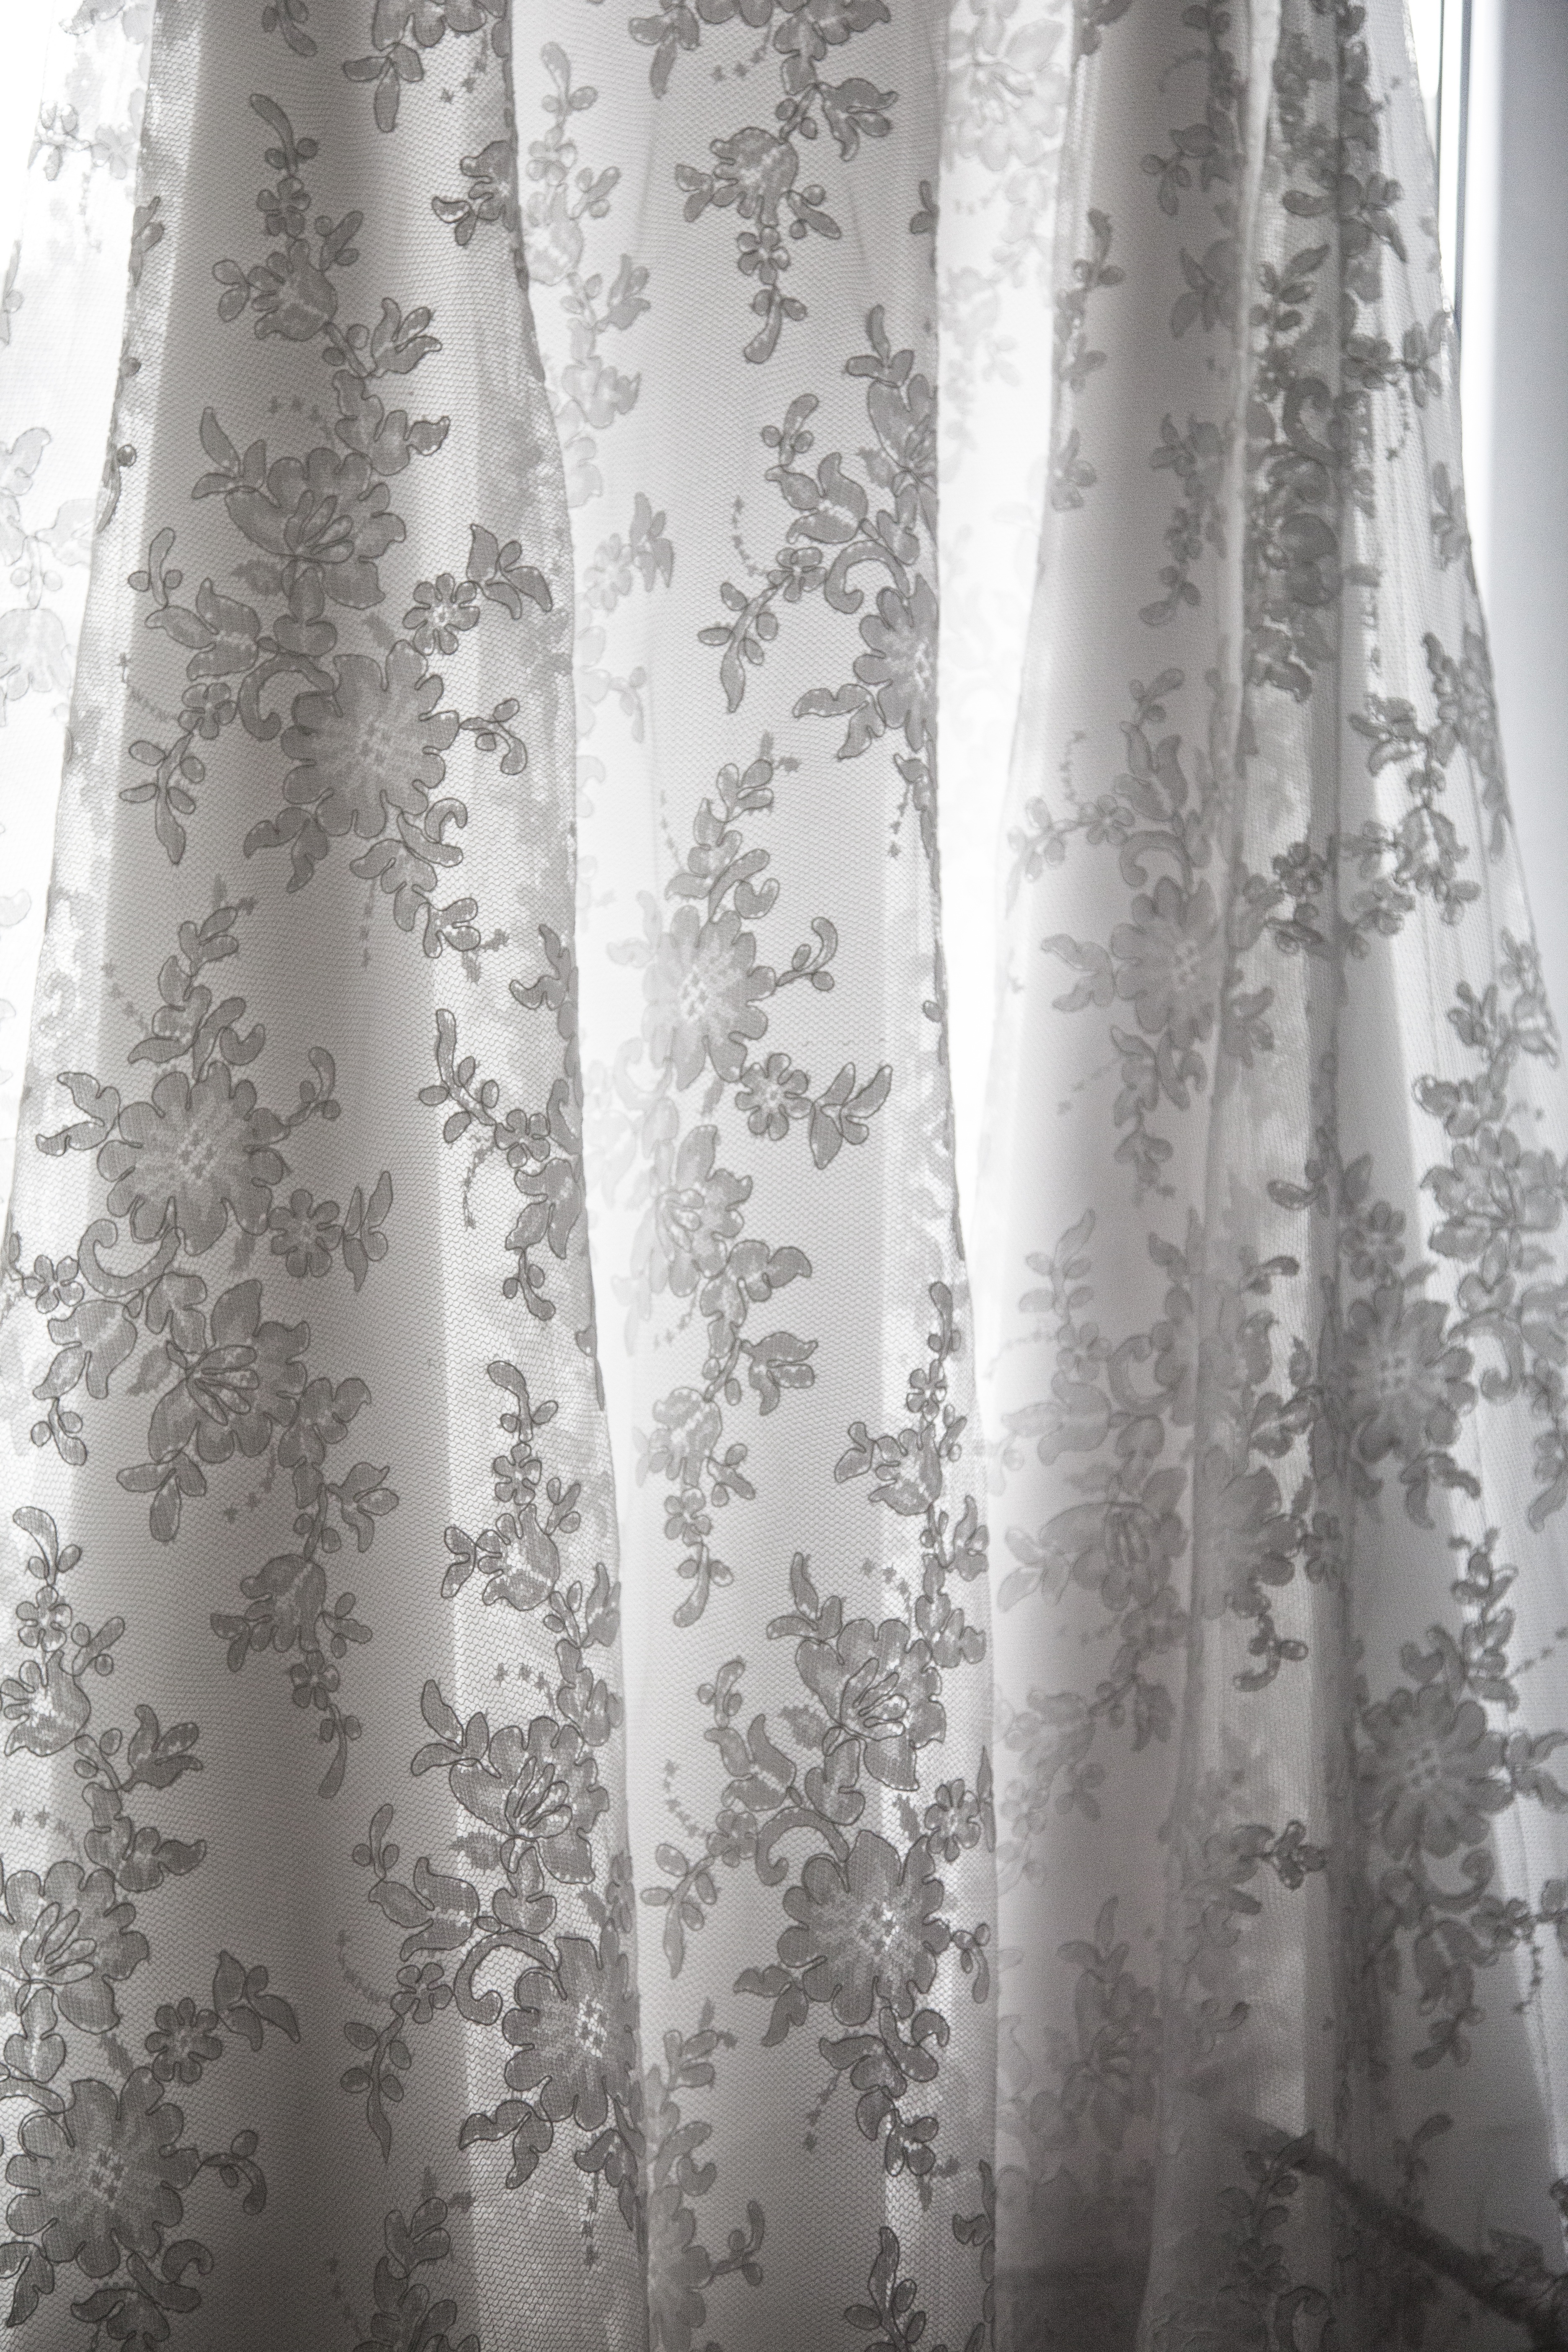
black and white, woman, lace, curtain, clothing, wedding dress, bride, decor, marriage, material, interior design, textile, dress, gown, whites, window treatment, bridal clothing